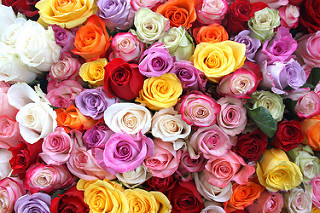
Flower: rose